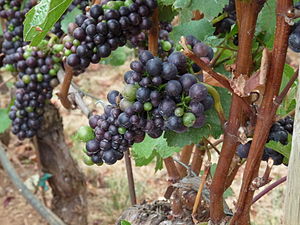
Pinot noir
Pinot Noir-druer i Willamette Valley.
Pinot noir er en ædel druesort, som er udviklet fra Almindelig Vin, den røde drue som oftest er brugt til produktion af vin. Den kendes også under navne som Spätburgunder og Blauburgunder.